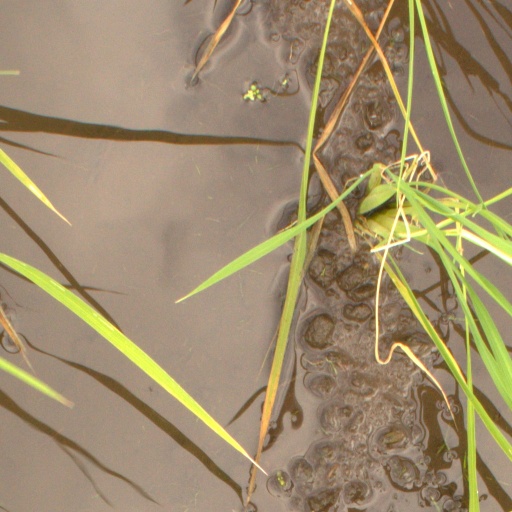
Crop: rice